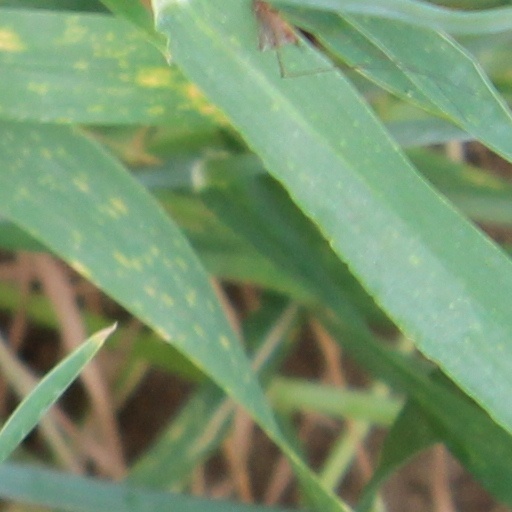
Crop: wheat